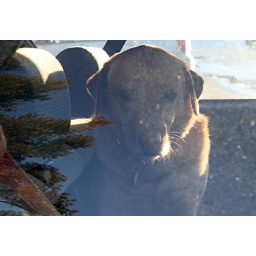
My little sweet girl in the afternoon sun, thru my dirty car window.